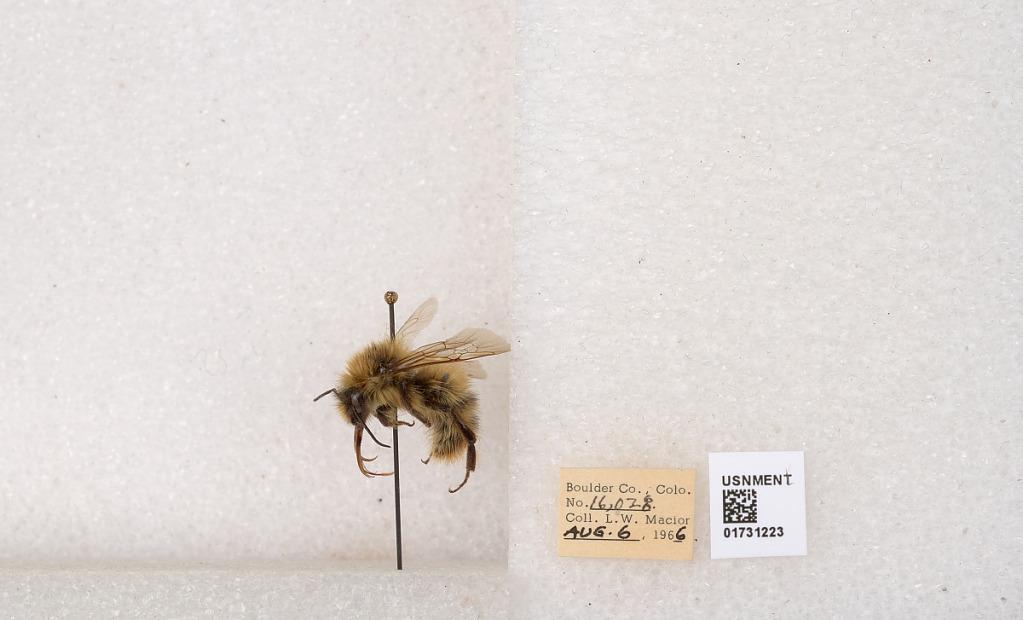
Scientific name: Bombus kirbyellus
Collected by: L. Macior
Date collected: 1966-8-6
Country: United States
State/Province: Colorado
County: Boulder
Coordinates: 40.0925, -105.358